Enrico Sertoli

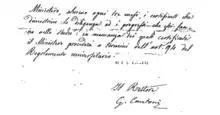
Excerpt from a letter written by the Rector G. Cantoni announcing the achievement of a scholarship for Vienna.

Excerpt from a letter written by the Rector G. Cantoni, dated 18 October 1865: "In seguito al felice esito da lei sortito negli esami (...) per un posto di studio all’estero, il Regio Ministero dell’Istruzione pubblica (...) le ha aggiudicato un sussidio di lire 2400 per un anno, affinchè ella possa perfezionarsi in Vienna nella scienza della Fisiologia e Istologia. (...) I sussidi saranno pagati in dodici rate mensili eguali posticipate".